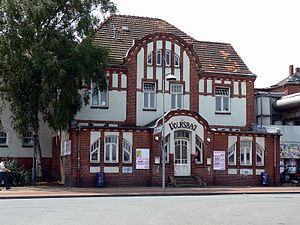
Volksbad
Volksbad i Flensborg
Volksbad er et kulturhus, beliggende ved Skibsbroen tæt ved Nørreporten i Flensborg. Huset blev opført i 1901 som offentligt svømmebad. Siden 1981 har huset fungeret under navnet Volksbad som alternativt kulturcenter. Kulturhuset drives af Foreningen til fremme af kultur og kommunikation.